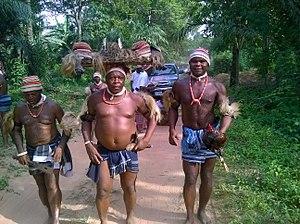
La culture du Nigeria, vaste pays d'Afrique de l'Ouest, désigne d'abord les pratiques culturelles observables de ses 200 000 000 d'habitants.